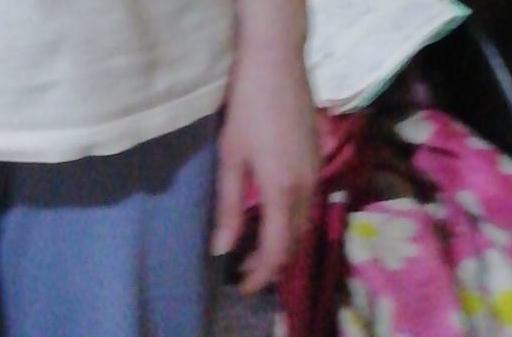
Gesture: no_gesture